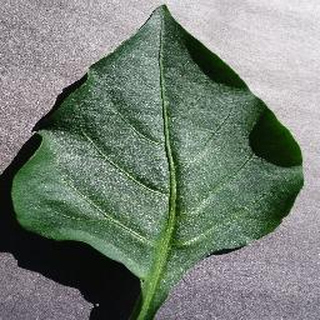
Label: healthy_bell_pepper